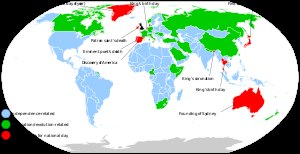
Nationaldag
Kort over grunde til nationale dage.
Nationaldag er årsdagen for en meget betydningsfuld, historisk dag for en nation. I mange tilfælde er en nationaldag lig med den pågældende nations uafhængighedsdag.